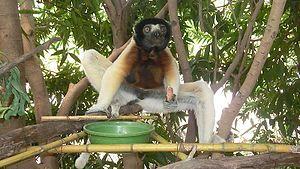
Le Propithèque couronné ou Sifaka couronné est, en fonction des auteurs, une espèce ou une sous-espèce de lémurien de la famille des indridés. Évoluant en petits groupes dans les forêts sèches, les forêts-galeries et les mangroves du Nord-Ouest de Madagascar, il est reconnaissable par son pelage blanc-crème, sa tête noire et son torse roux. Ses déplacements très particuliers en pas-chassés en font l’une des espèces emblématiques de la « Grande île ». C'est une espèce très rare.